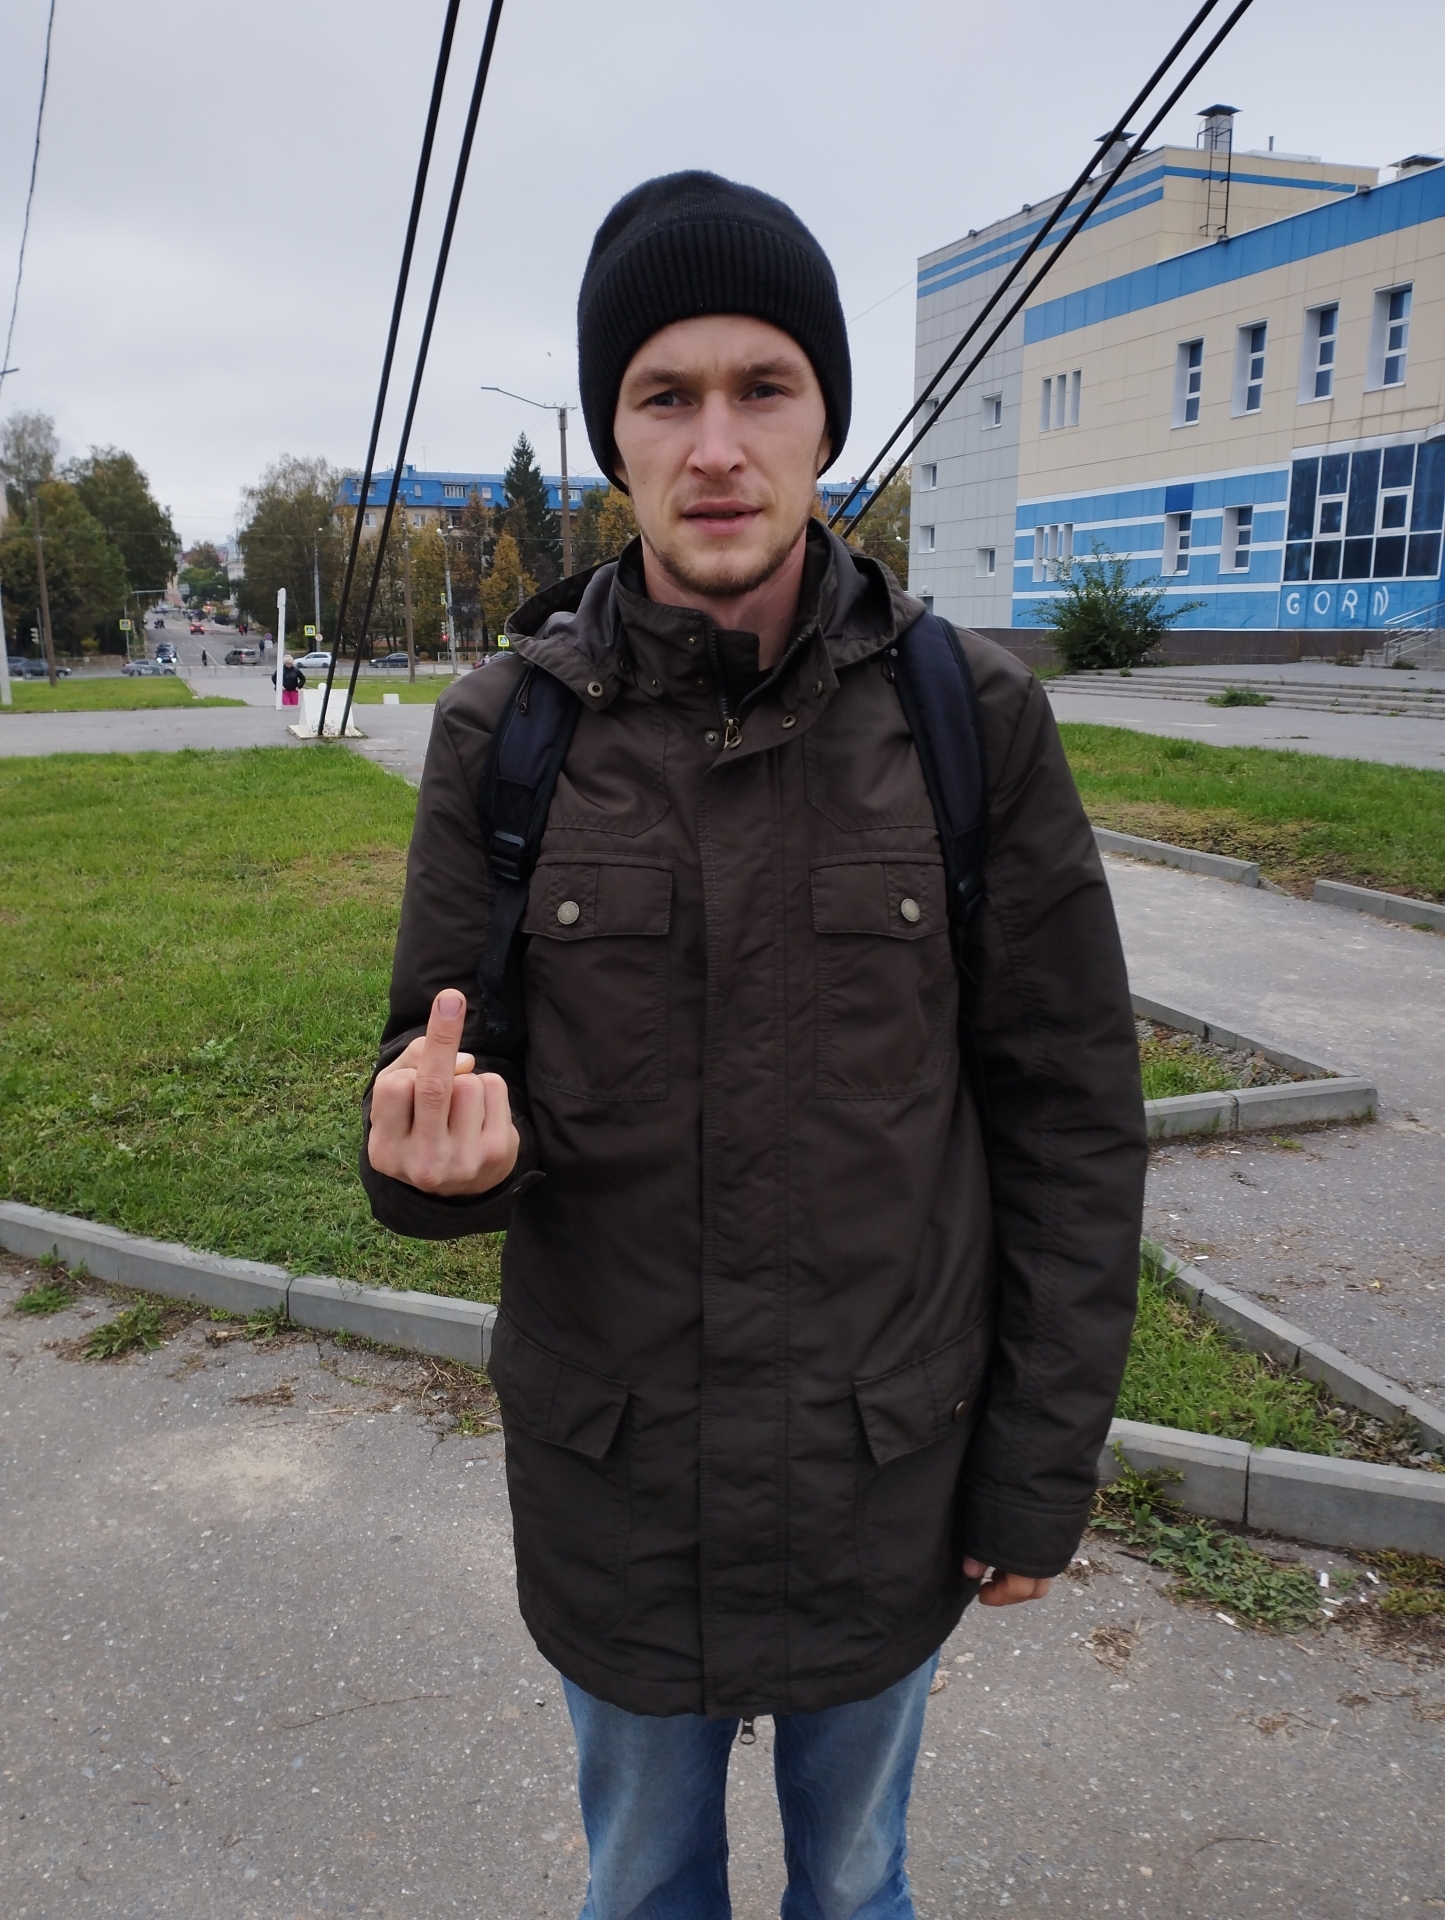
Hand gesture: middle_finger